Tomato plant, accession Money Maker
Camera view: vertical (180 deg); turntable rotation: 90 degrees
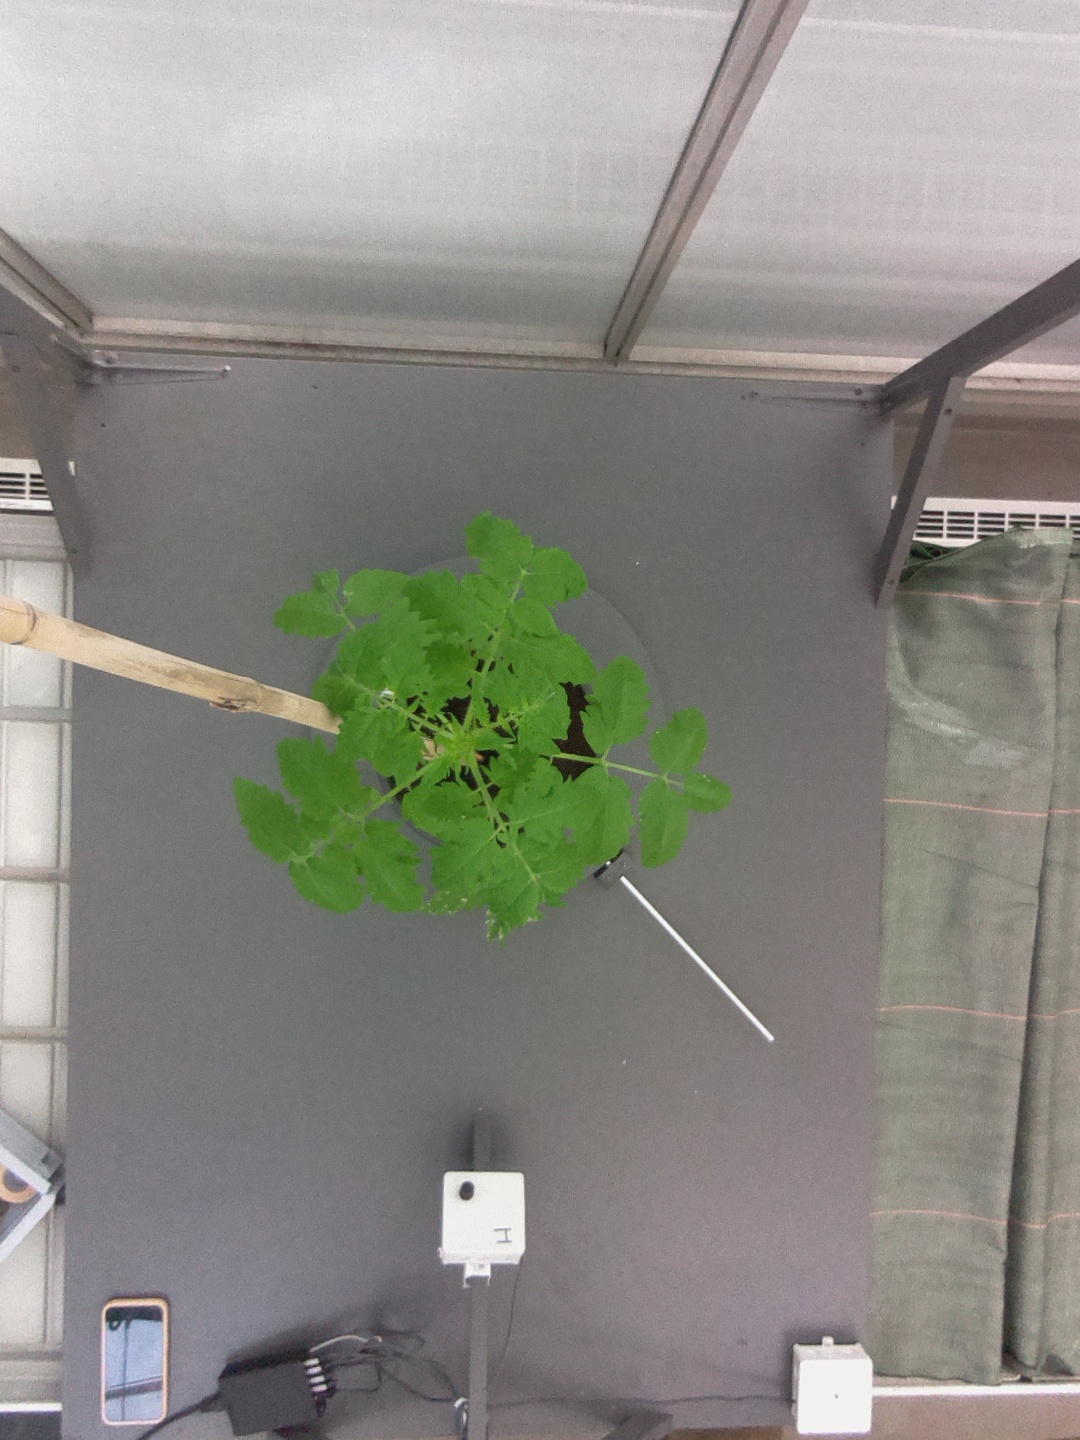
BBCH growth stage 14: 8 of true leaves visible